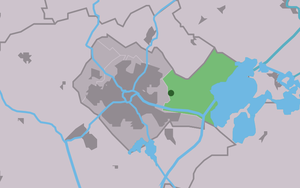
Offingawier est un village de la commune néerlandaise de Súdwest Fryslân, dans la province de Frise. Son nom en frison est Offenwier.